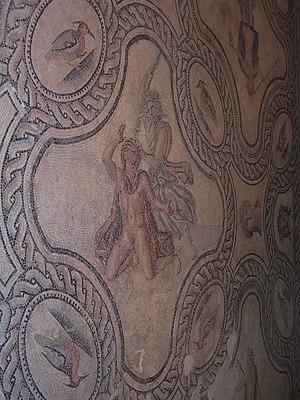
Dans la mythologie grecque, Penthée, fils d’Échion, et d’Agavé, est roi de Thèbes.
La mosaïque de Penthée appelée aussi mosaïque de Penthée et Agavé, datée du IIᵉ siècle, est une mosaïque découverte en 2007 lors de fouilles de sauvetage réalisées à Nîmes. Découverte dans un état de conservation remarquable, c'est un document unique de mosaïque à motifs dionysiaques découvert à ce jour dans l'ancienne emprise territoriale de la Gaule narbonnaise.